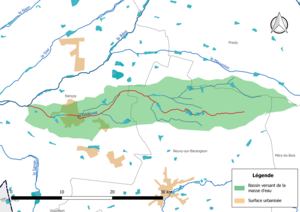
Carte de la masse d'eau «
Le Coulonet est un cours d'eau français qui coule dans le département du Cher. C'est un affluent de la Rère en rive droite et donc un sous-affluent de la Loire.